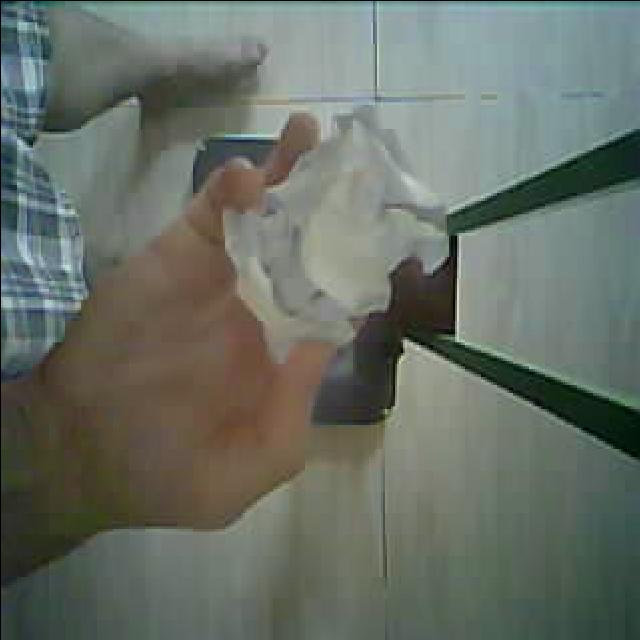
Label: tissues